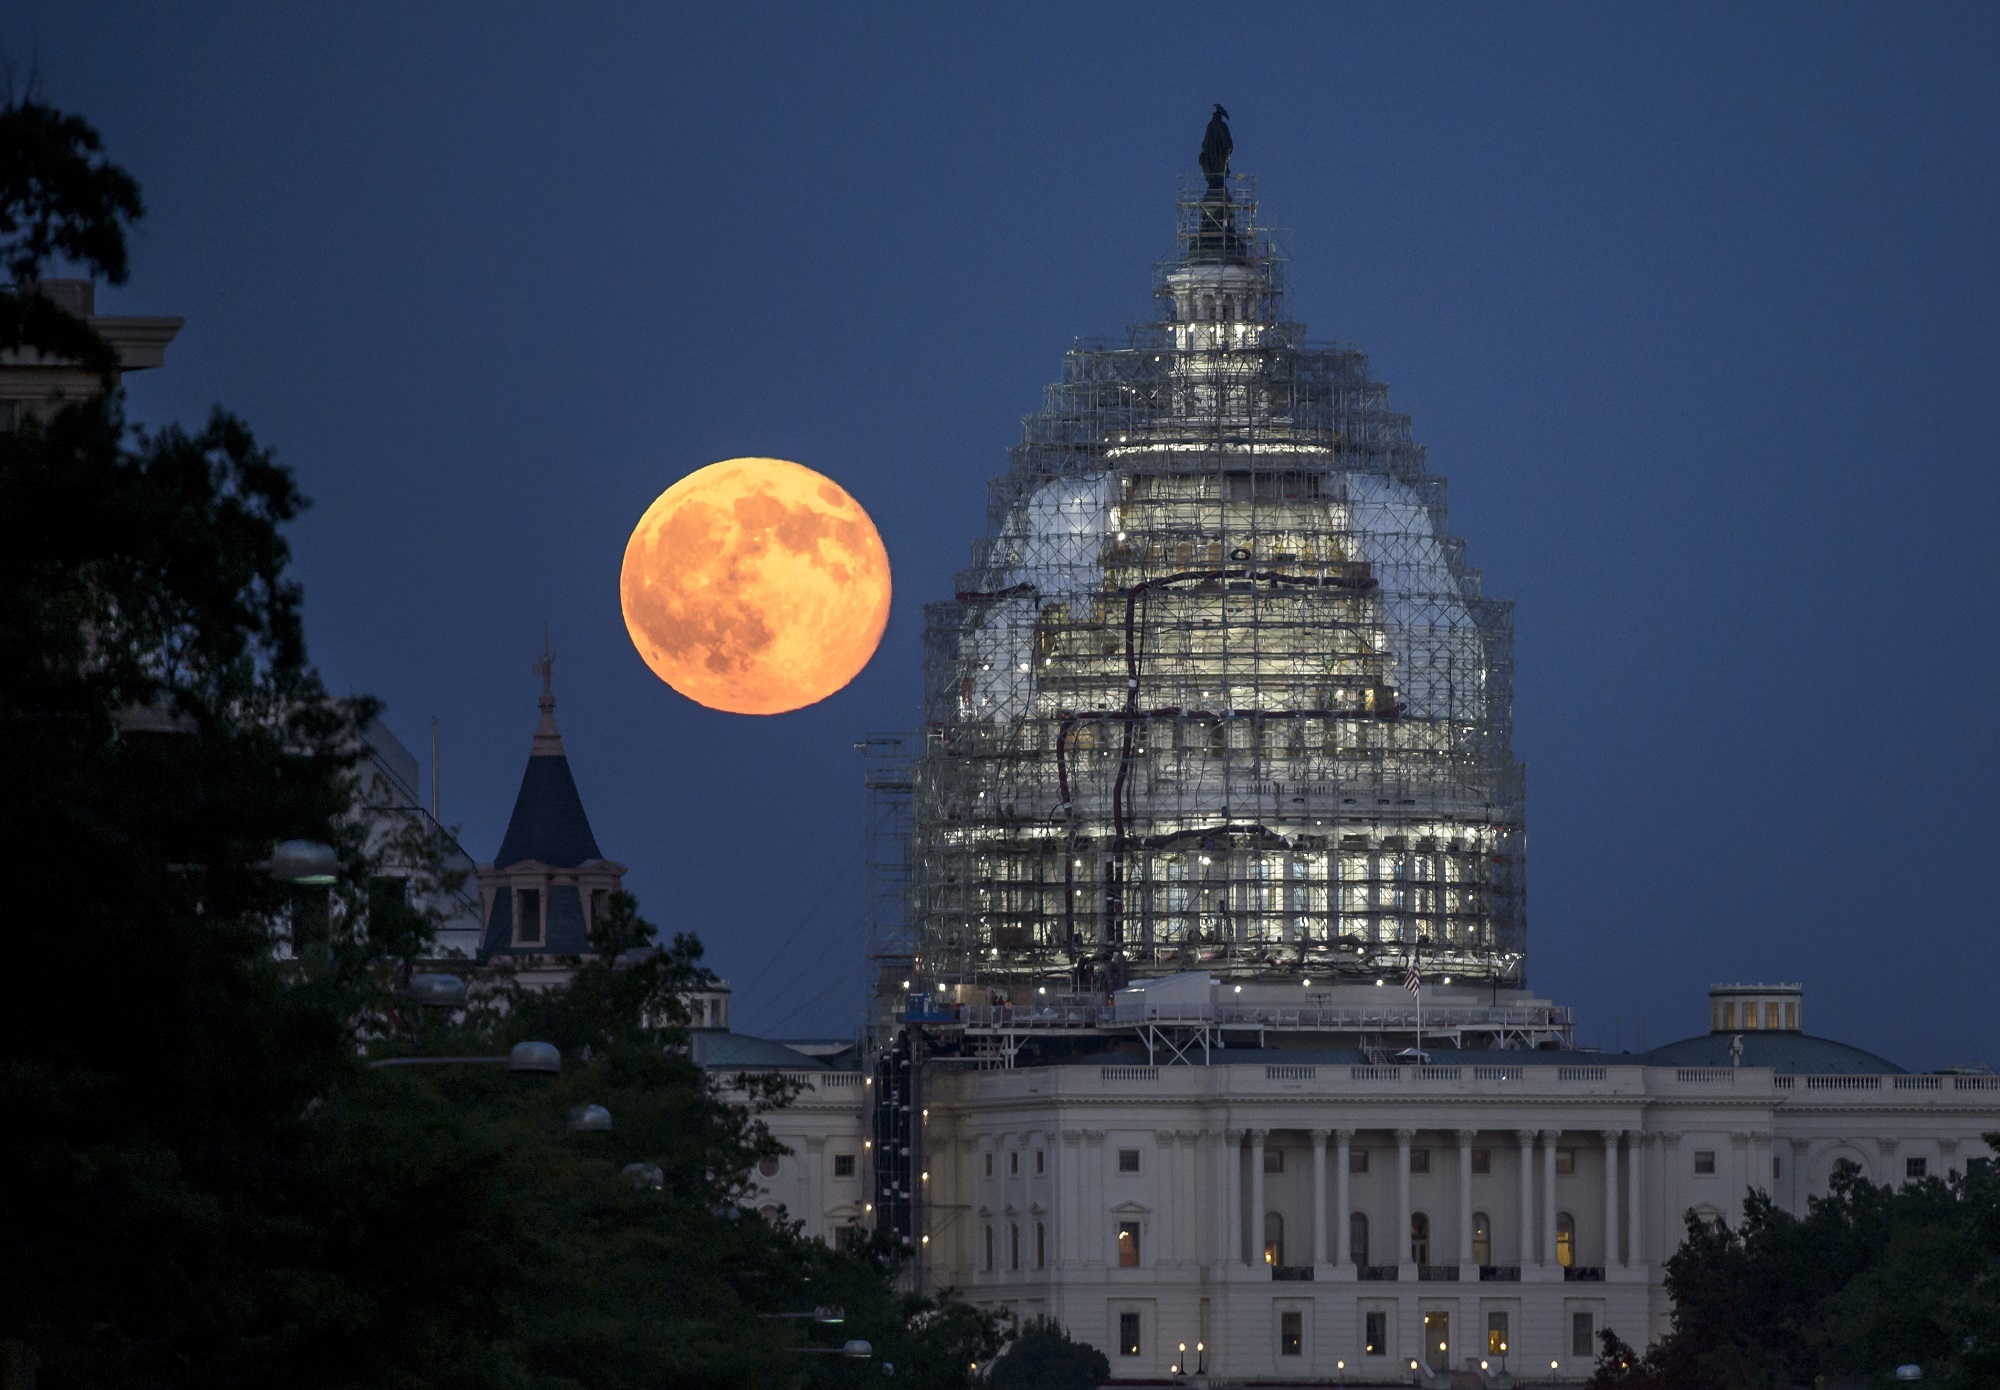
architecture, sky, night, building, city, cityscape, dark, dusk, evening, reflection, tower, usa, america, landmark, full moon, washington, dc, national, lights, bright, lunar, government, orb, capitol